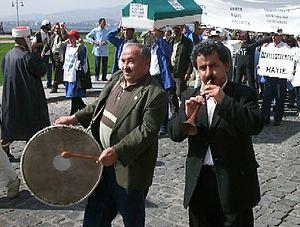
Duo davul zurna pendant les manifestations du 1 mai 2002 à İzmir. Photographie personnelle libre de droits.